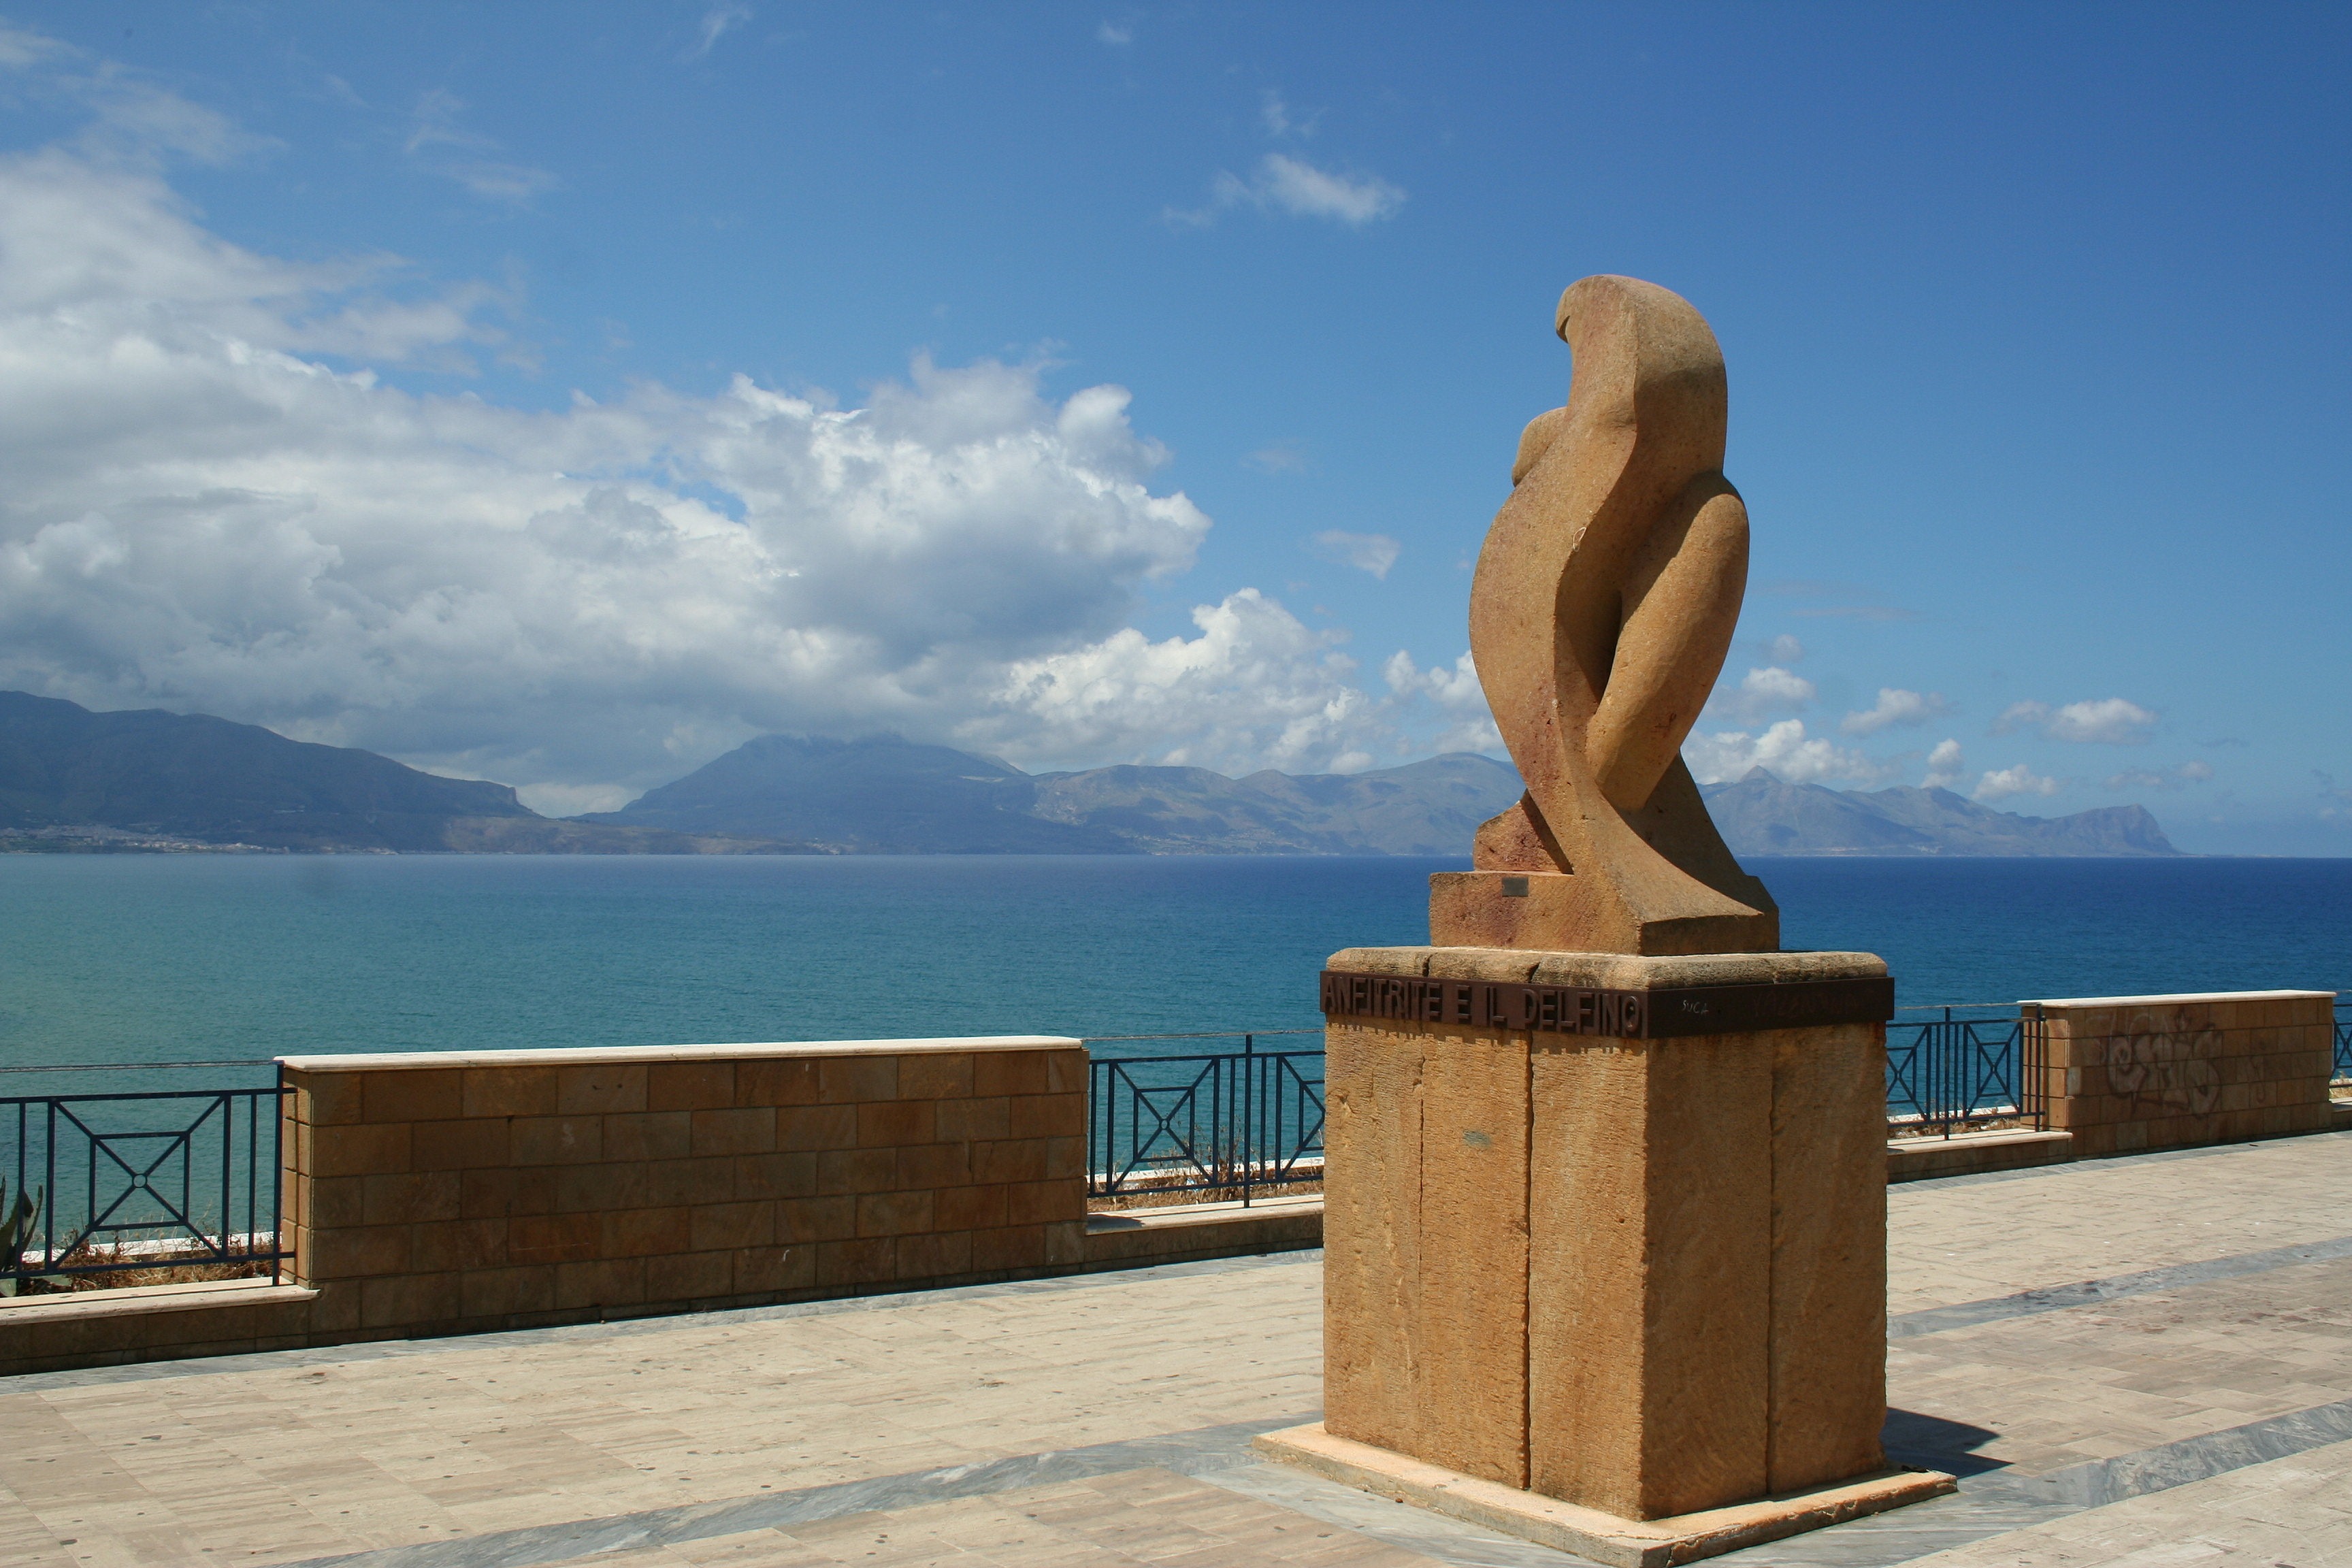
beach, sea, coast, sand, rock, ocean, wood, monument, vacation, travel, statue, mediterranean, blue, sculpture, art, promenade